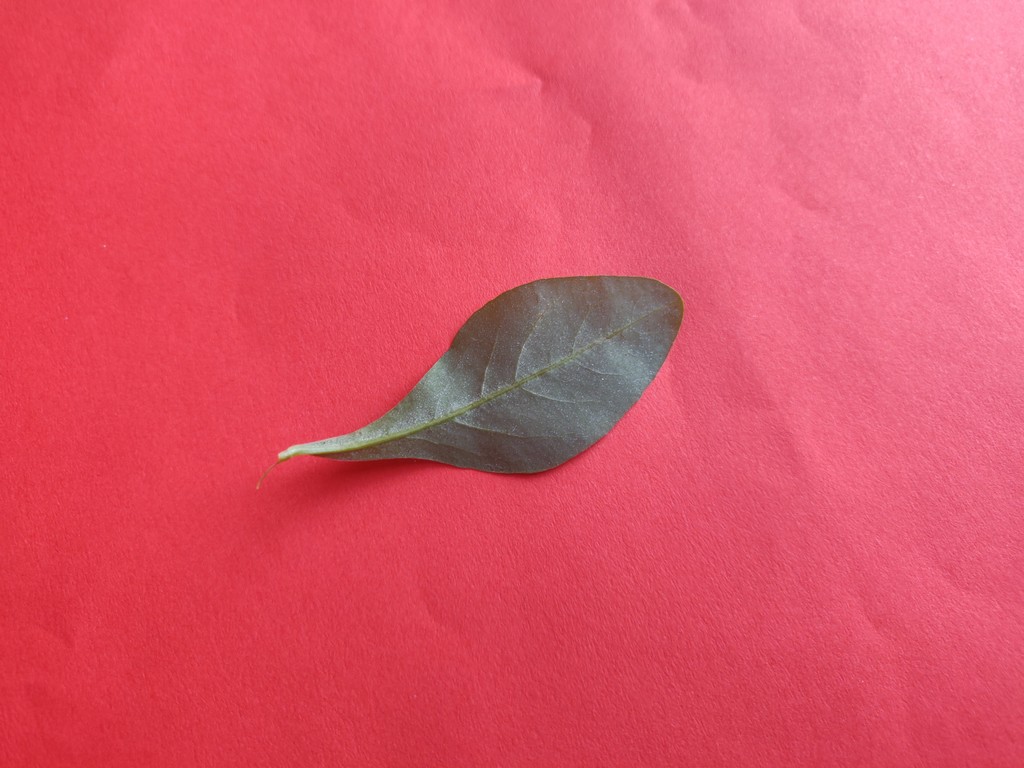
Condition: Healthy
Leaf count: single
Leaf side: back